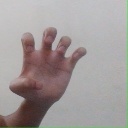
अक्षर: झ